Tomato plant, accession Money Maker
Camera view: bottom (45 deg); turntable rotation: 120 degrees
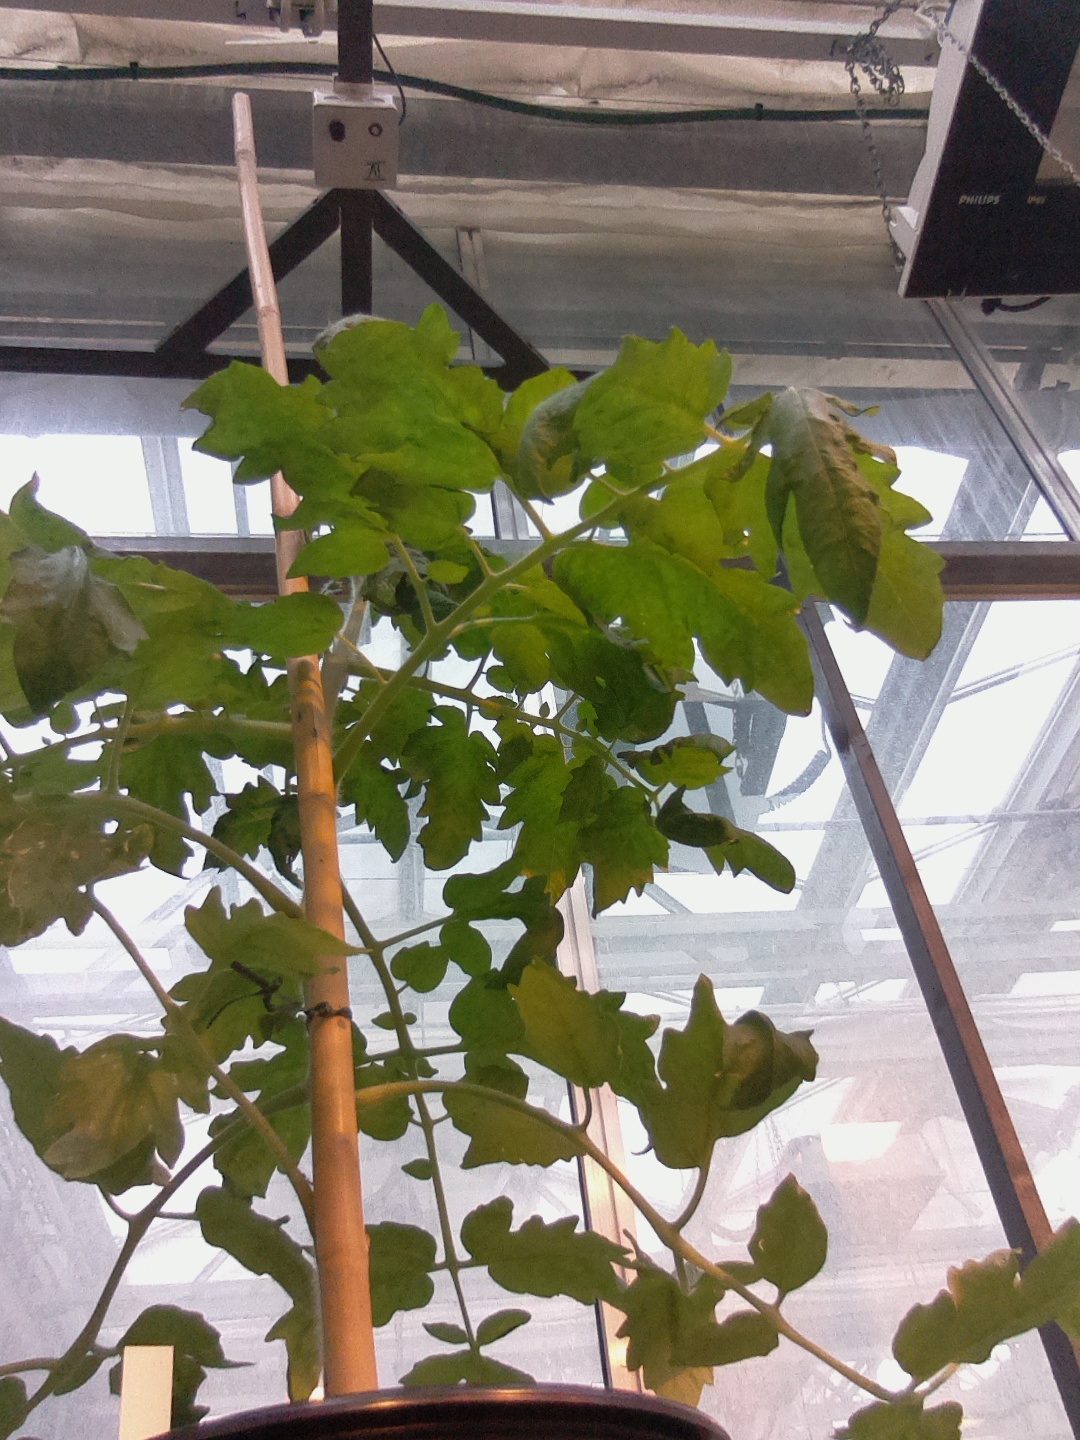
BBCH growth stage 55: 5 inflorescences visible